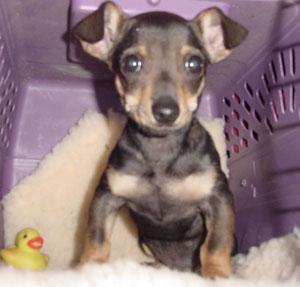
chihuahua